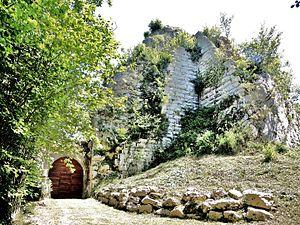
Ruines de l'ancien château de Châtillon-sous-Maîche.
Les Terres-de-Chaux est une commune française située dans le département du Doubs en région Bourgogne-Franche-Comté.